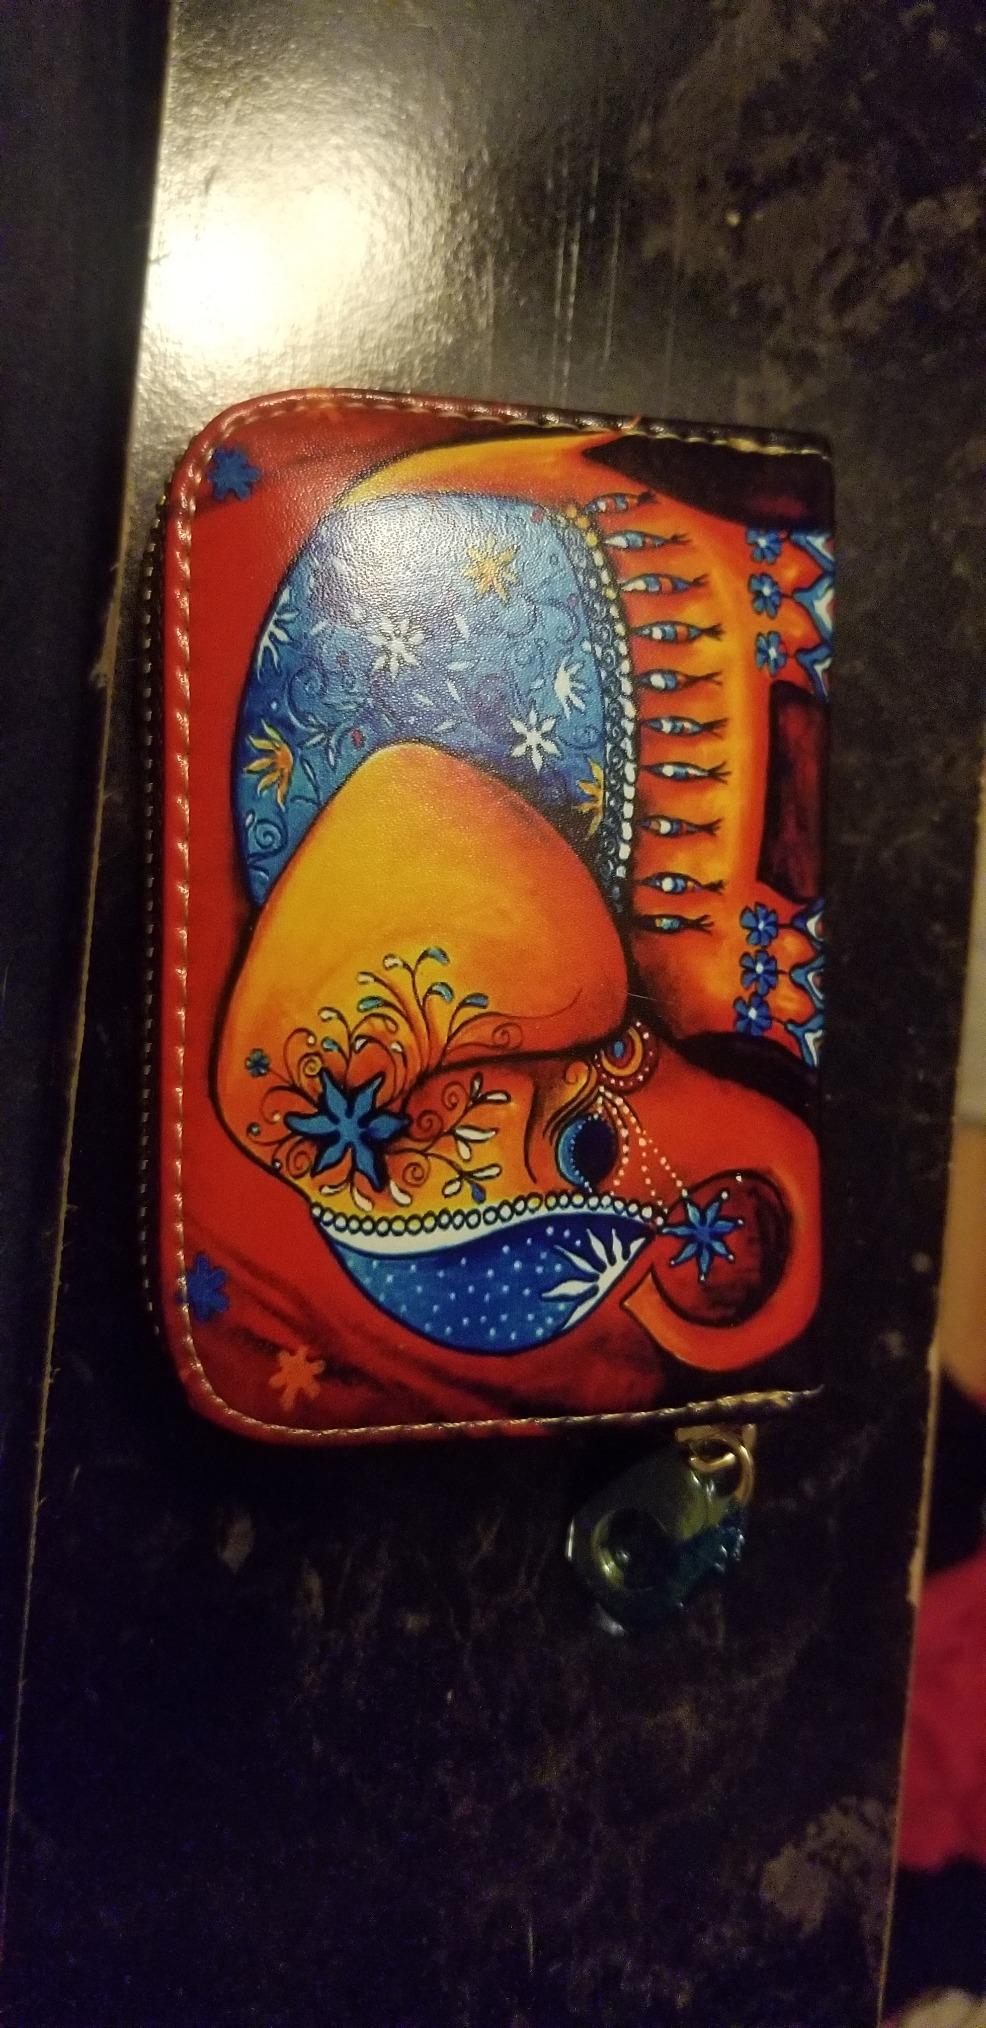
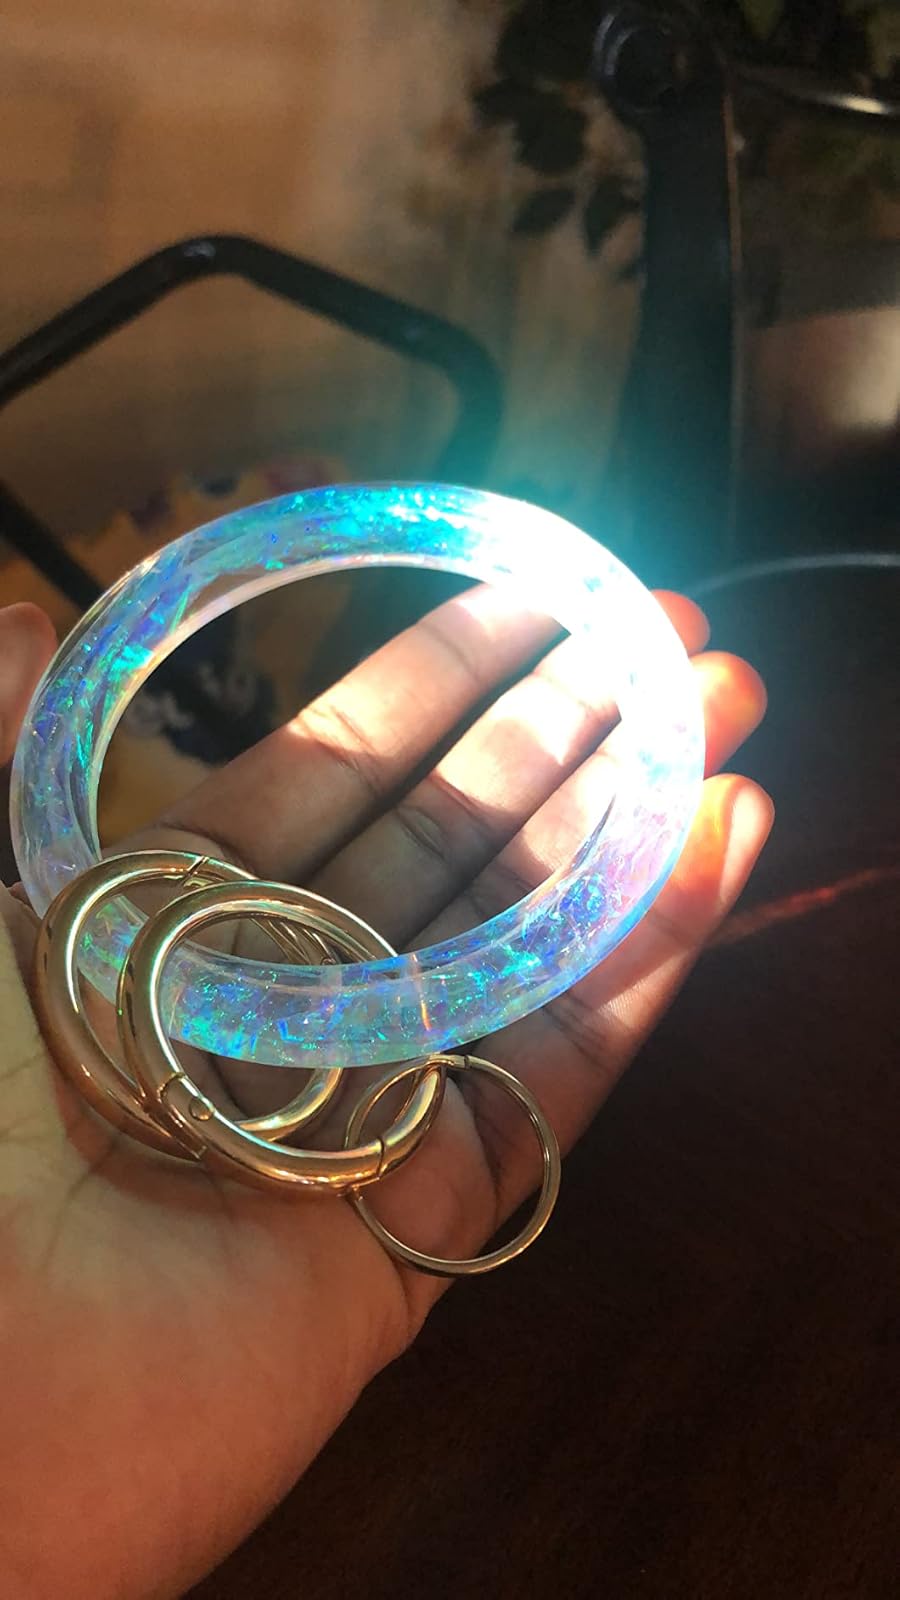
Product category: accessories_keychain
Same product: no